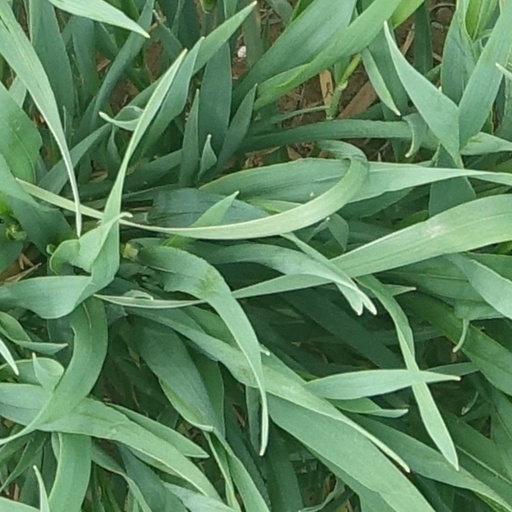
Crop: wheat